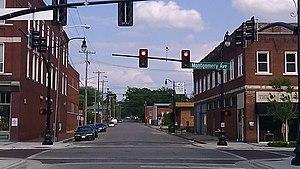
Sheffield est une municipalité américaine située sur le rive gauche de la rivière Tennessee dans le comté de Colbert en Alabama, en face de la ville de Florence.